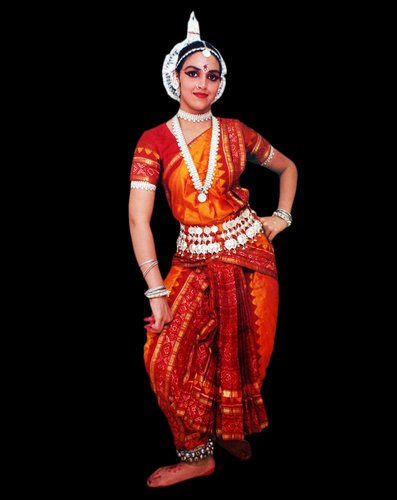
Dance form: odissi